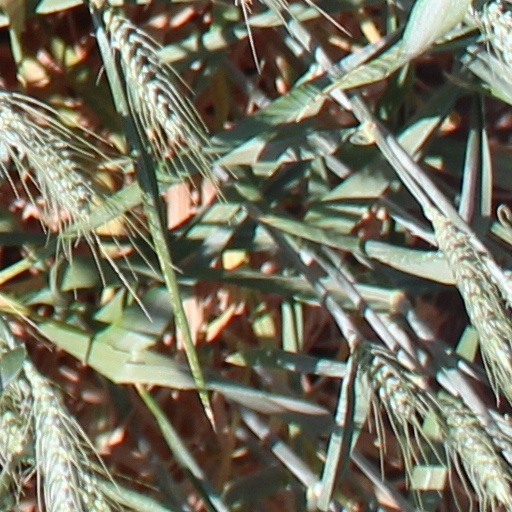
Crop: wheat